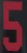
Number: 5